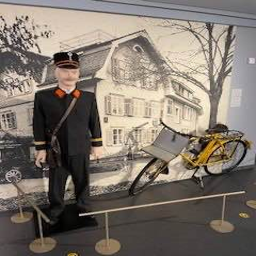
Liechtenstein PostalMuseum